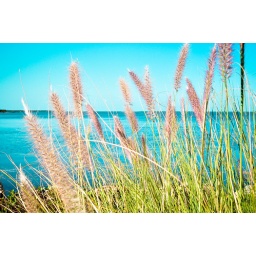
flowering grass by the water